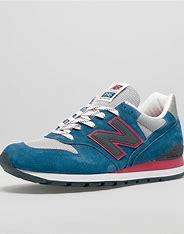
Brand: New
Model: Balance New Balance 996